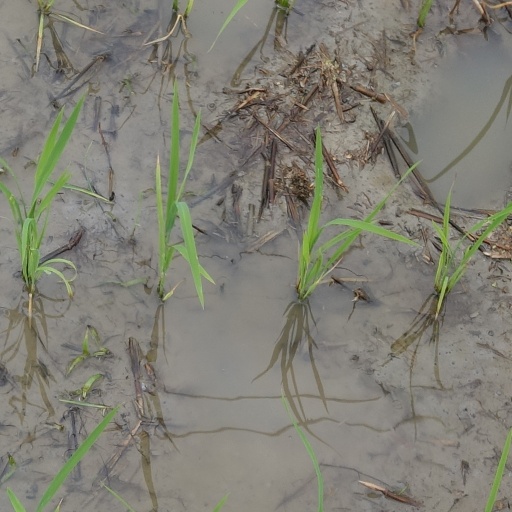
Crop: rice